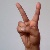
The image shows a hand gesture representing the letter 'V' in Indian Sign Language.